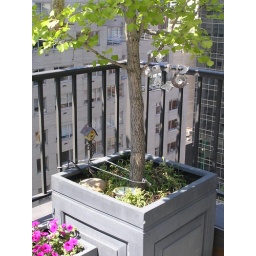
The rock, in its new home under the ginko tree